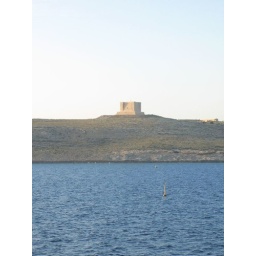
Monolitic Yellow Fortress. Xlendi coast tower in Gozo